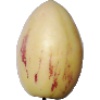
Label: Pepino 1